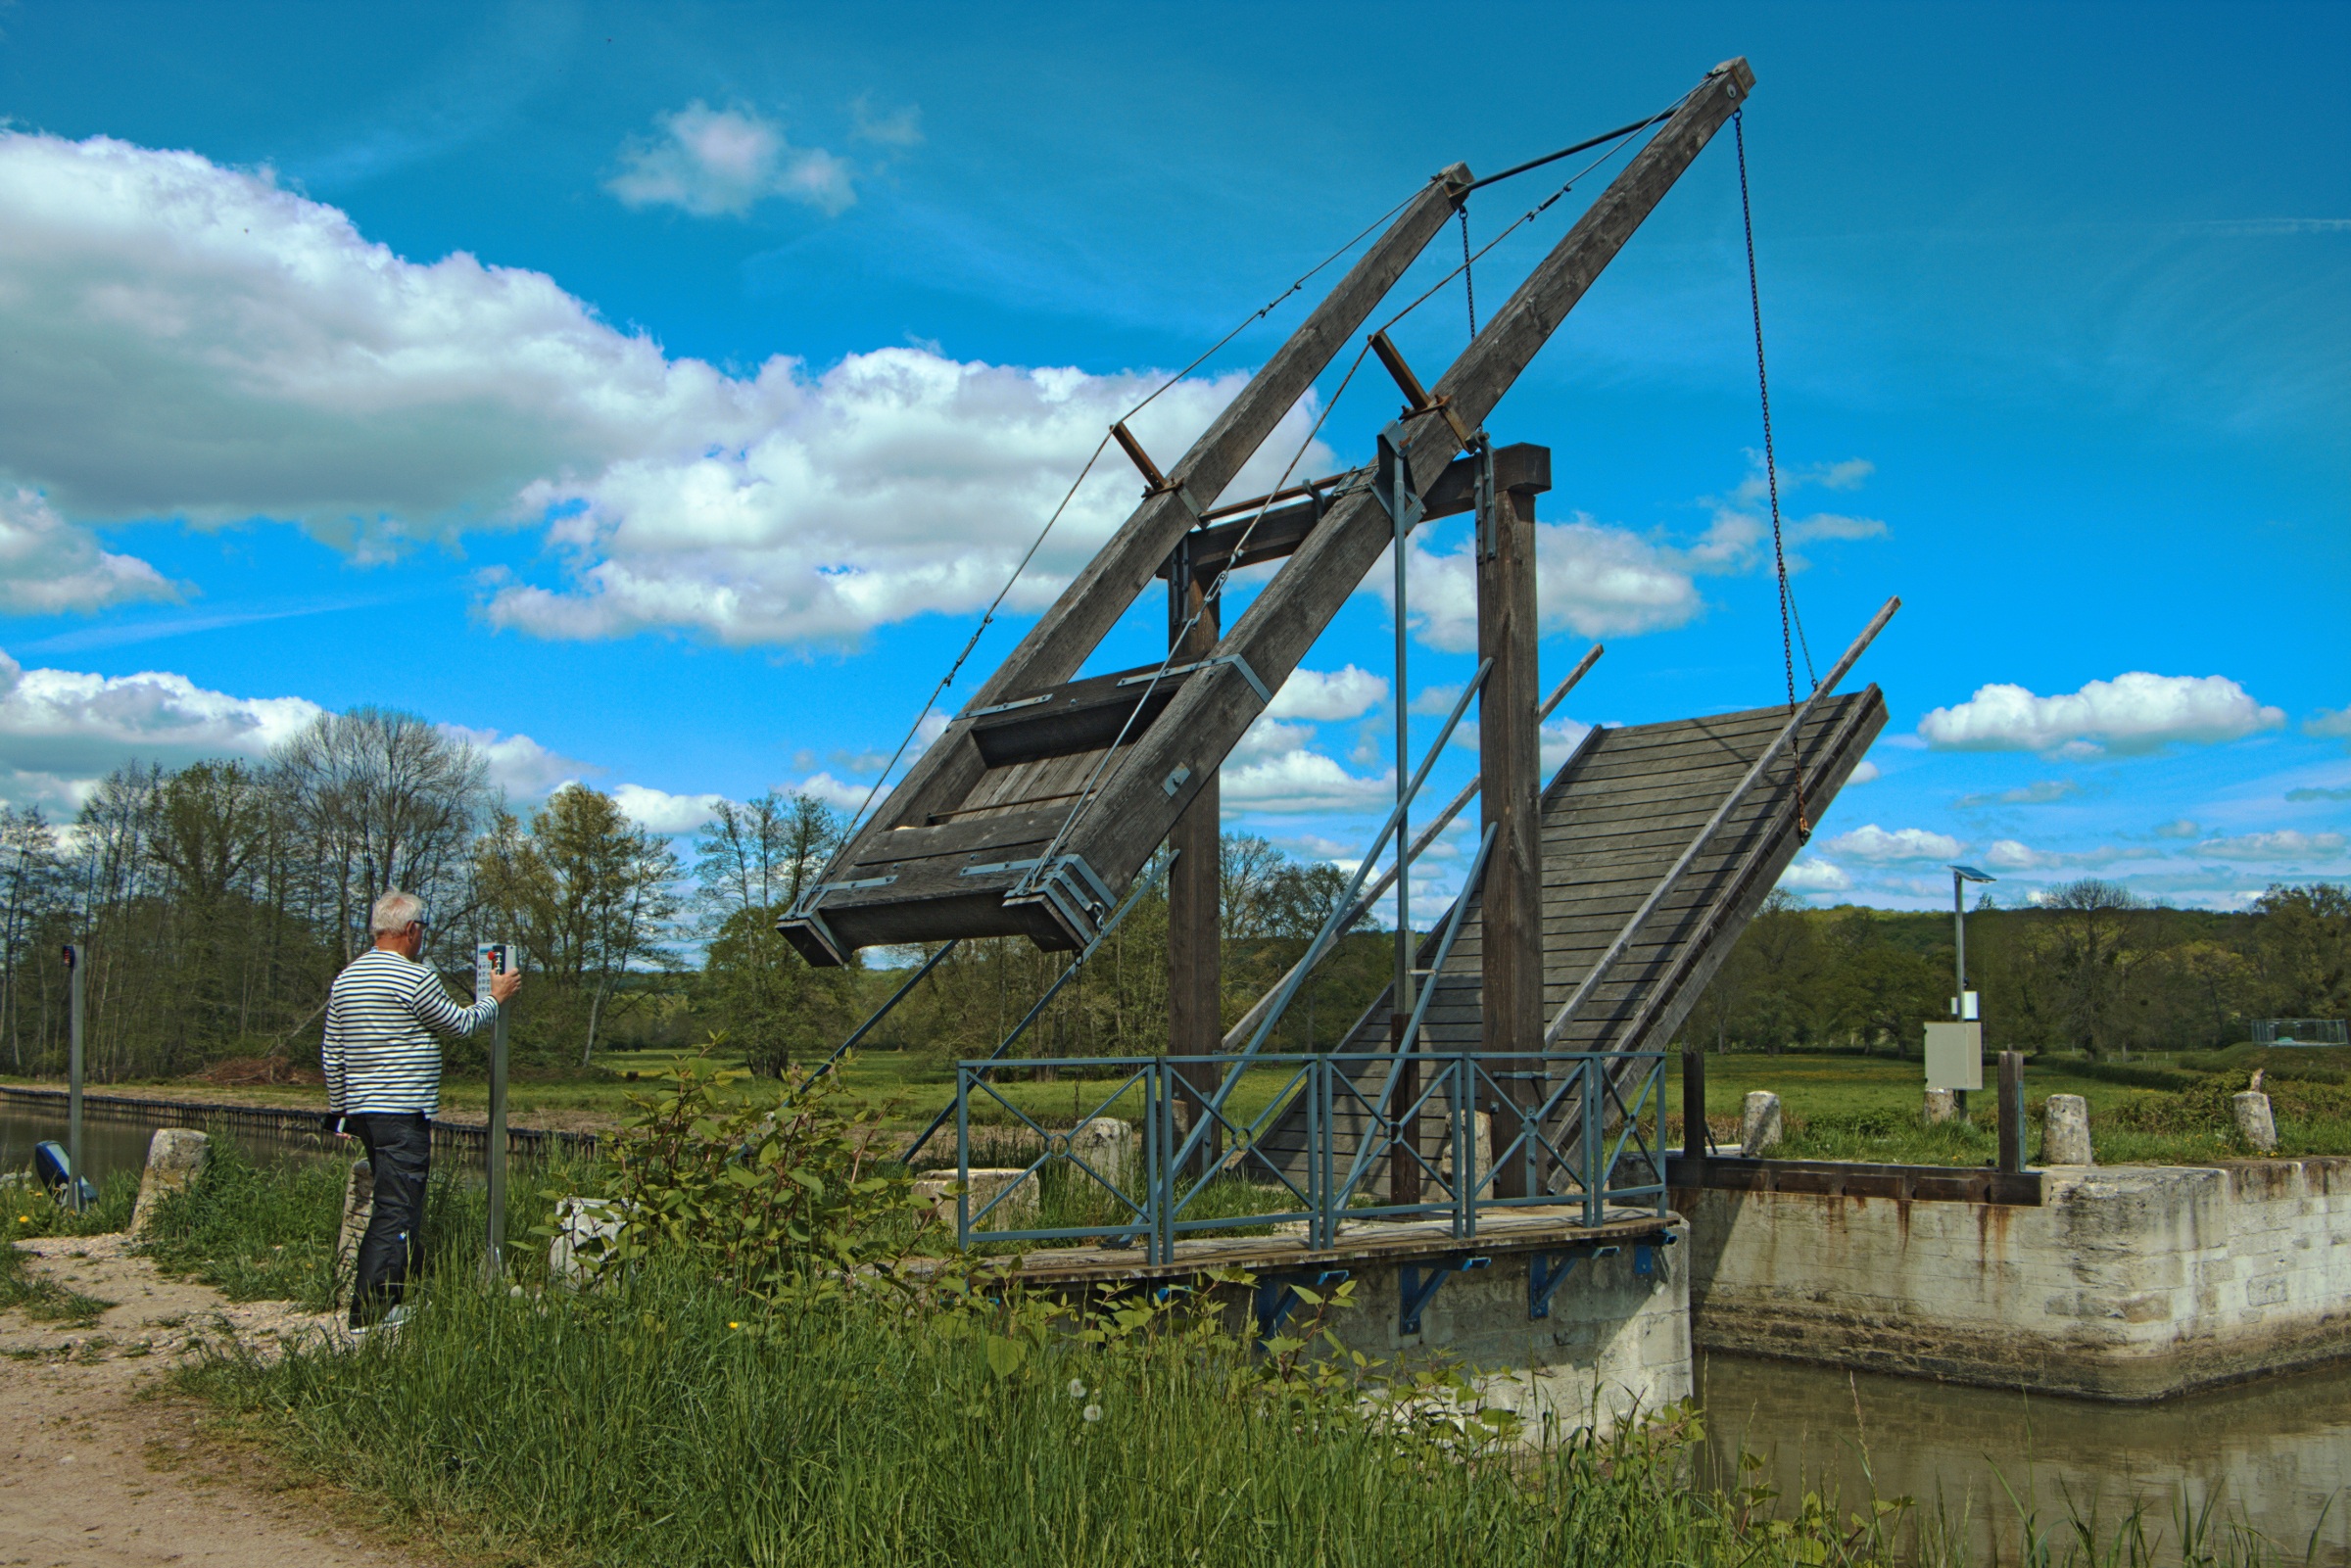
bridge, wind, vehicle, mast, marina, waterway, navigation, drawbridge, water courses, channels, the nivernais canal, ni vre